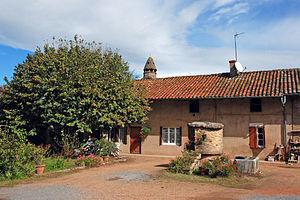
Ferme Coulas, Le Bourg (Inscrit, 1974) This building is indexed in the Base Mérimée, a database of architectural heritage maintained by the French Ministry of Culture,
La ferme Coulas est une ferme située à Reyssouze, dans le département de l'Ain, en région Auvergne-Rhône-Alpes, en France.
Reyssouze est une commune française, située dans le département de l'Ain en région Auvergne-Rhône-Alpes.
Cet article recense les monuments historiques de l'Ain, en France.